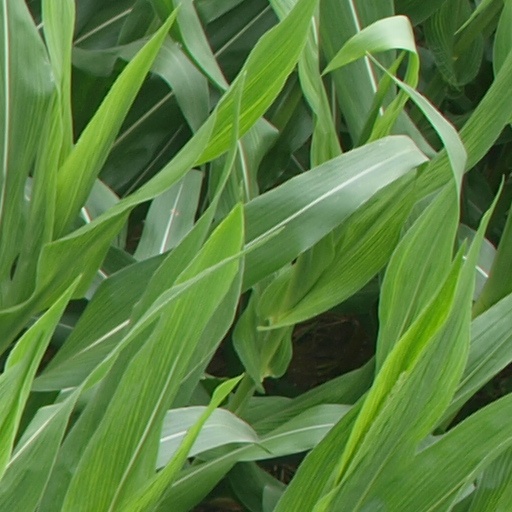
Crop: maize; corn